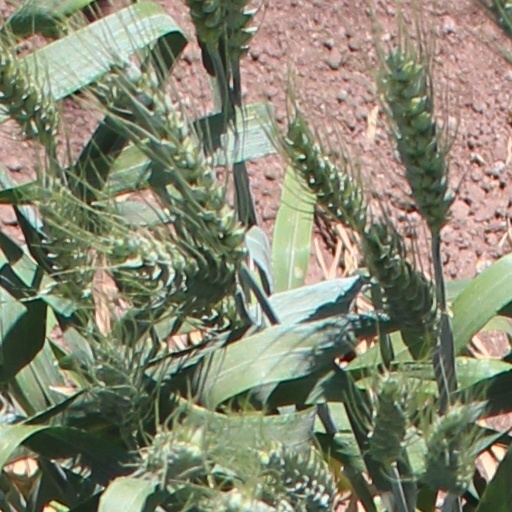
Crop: wheat